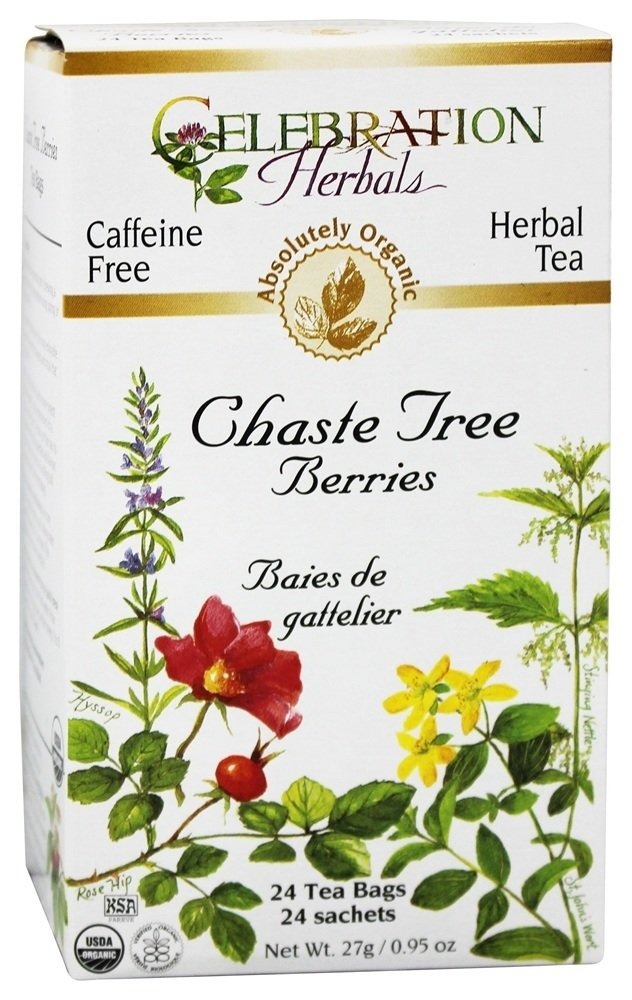
Item Name: Chaste Tree Berries Tea Organic24 Bagcelebration Herbals
Product Description: Chaste tree berries are also known as vitex or ""monk's pepper."" Vitex ""trees"" grow from 3 to 18 feet high and produce dark purple aromatic berries about the size of peppercorns that smell and taste like fresh ground pepper.
Value: 24.0
Unit: Count

Price: 8.94